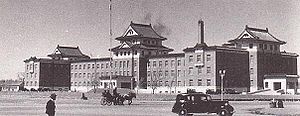
Guandong-armeen / Historie
Hovedkvarter for Guandong-arméen i Changchun (1935)
Guandong-armeen var en af Kejserriget Japans hovedarméer. Navnet af den japanske betegnelse for det Liaoning området i det nordøstlige Kina, som Japan forpagtede i 1905 nemlig 関東州.